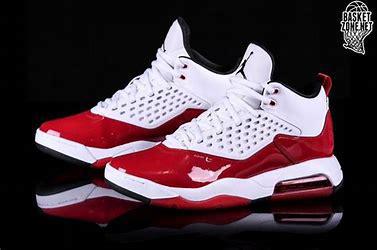
Brand: Jordan
Model: Maxin 200